Liiga

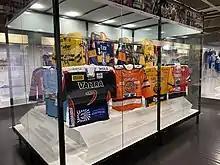
SM-liiga clubs' former jerseys

The league changed its marketing name to just Liiga for the 2013–14 season, and introduced a new logo to match. The 2019–20 Liiga season was terminated on March 13, 2020 due to the COVID-19 pandemic. Due to the decision, the final round of the regular season and the playoffs were not played, and the 2020 Finnish hockey championship was not awarded.